Jean Firstenberg

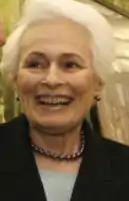

Jean Picker Firstenberg is an American who served as the President and CEO of the American Film Institute from 1980 through 2007. She was the Institute's second CEO and the only female to have held that title. At the time of her appointment, she was an executive at the Markle Foundation.